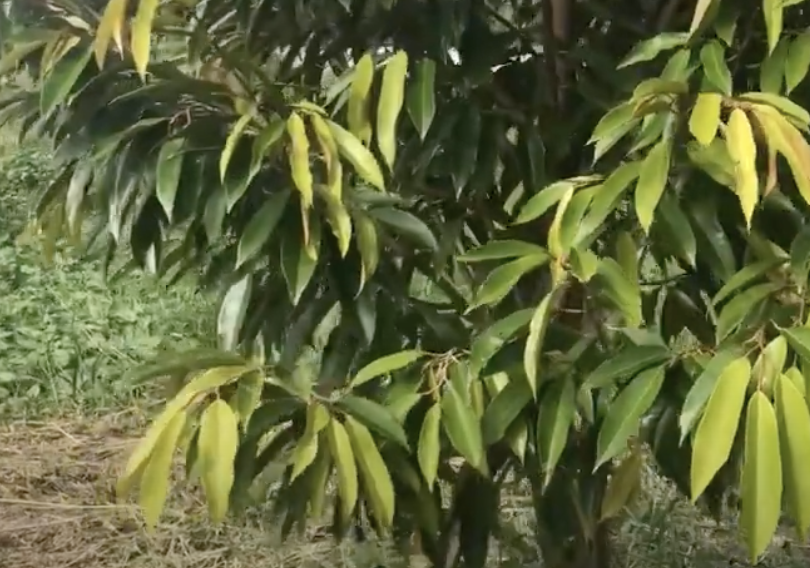
Label: yellow_leaf